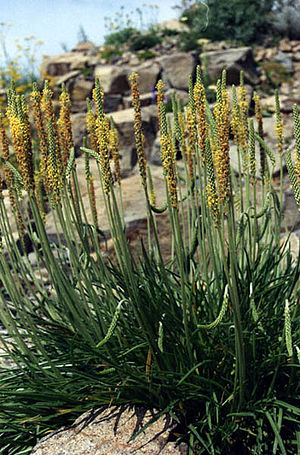
Strandenge / Plantevækst
Strandenge er præget af havets nærhed. Dels er saltindholdet i luften højt, dels bliver engene ofte oversvømmet ved kraftige vinterstorme. Det gør, at plantevæksten domineres af arter, der tåler salt.